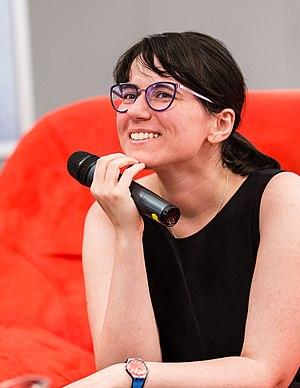
Lavinia Braniște sur le Mois de la lecture des auteurs 2019, Wrocław, Pologne Українська: Лавінія Браніште, Місяць Авторських Читань 2019, Вроцлав, Польща Русский: Лавиния Браниште, Месяц Авторских Чтений 2019, Вроцлав, Польша ქართული: Lavinia Braniște ავტორთა კითხვის თვის დროს, ქ. ვროცლავი, პოლონეთი, 2019 წ Türkçe: Lavinia Braniște (Yazarlarla Buluşmalar Ayı 2019, Wroclaw, Polonya)